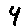
Label: 4